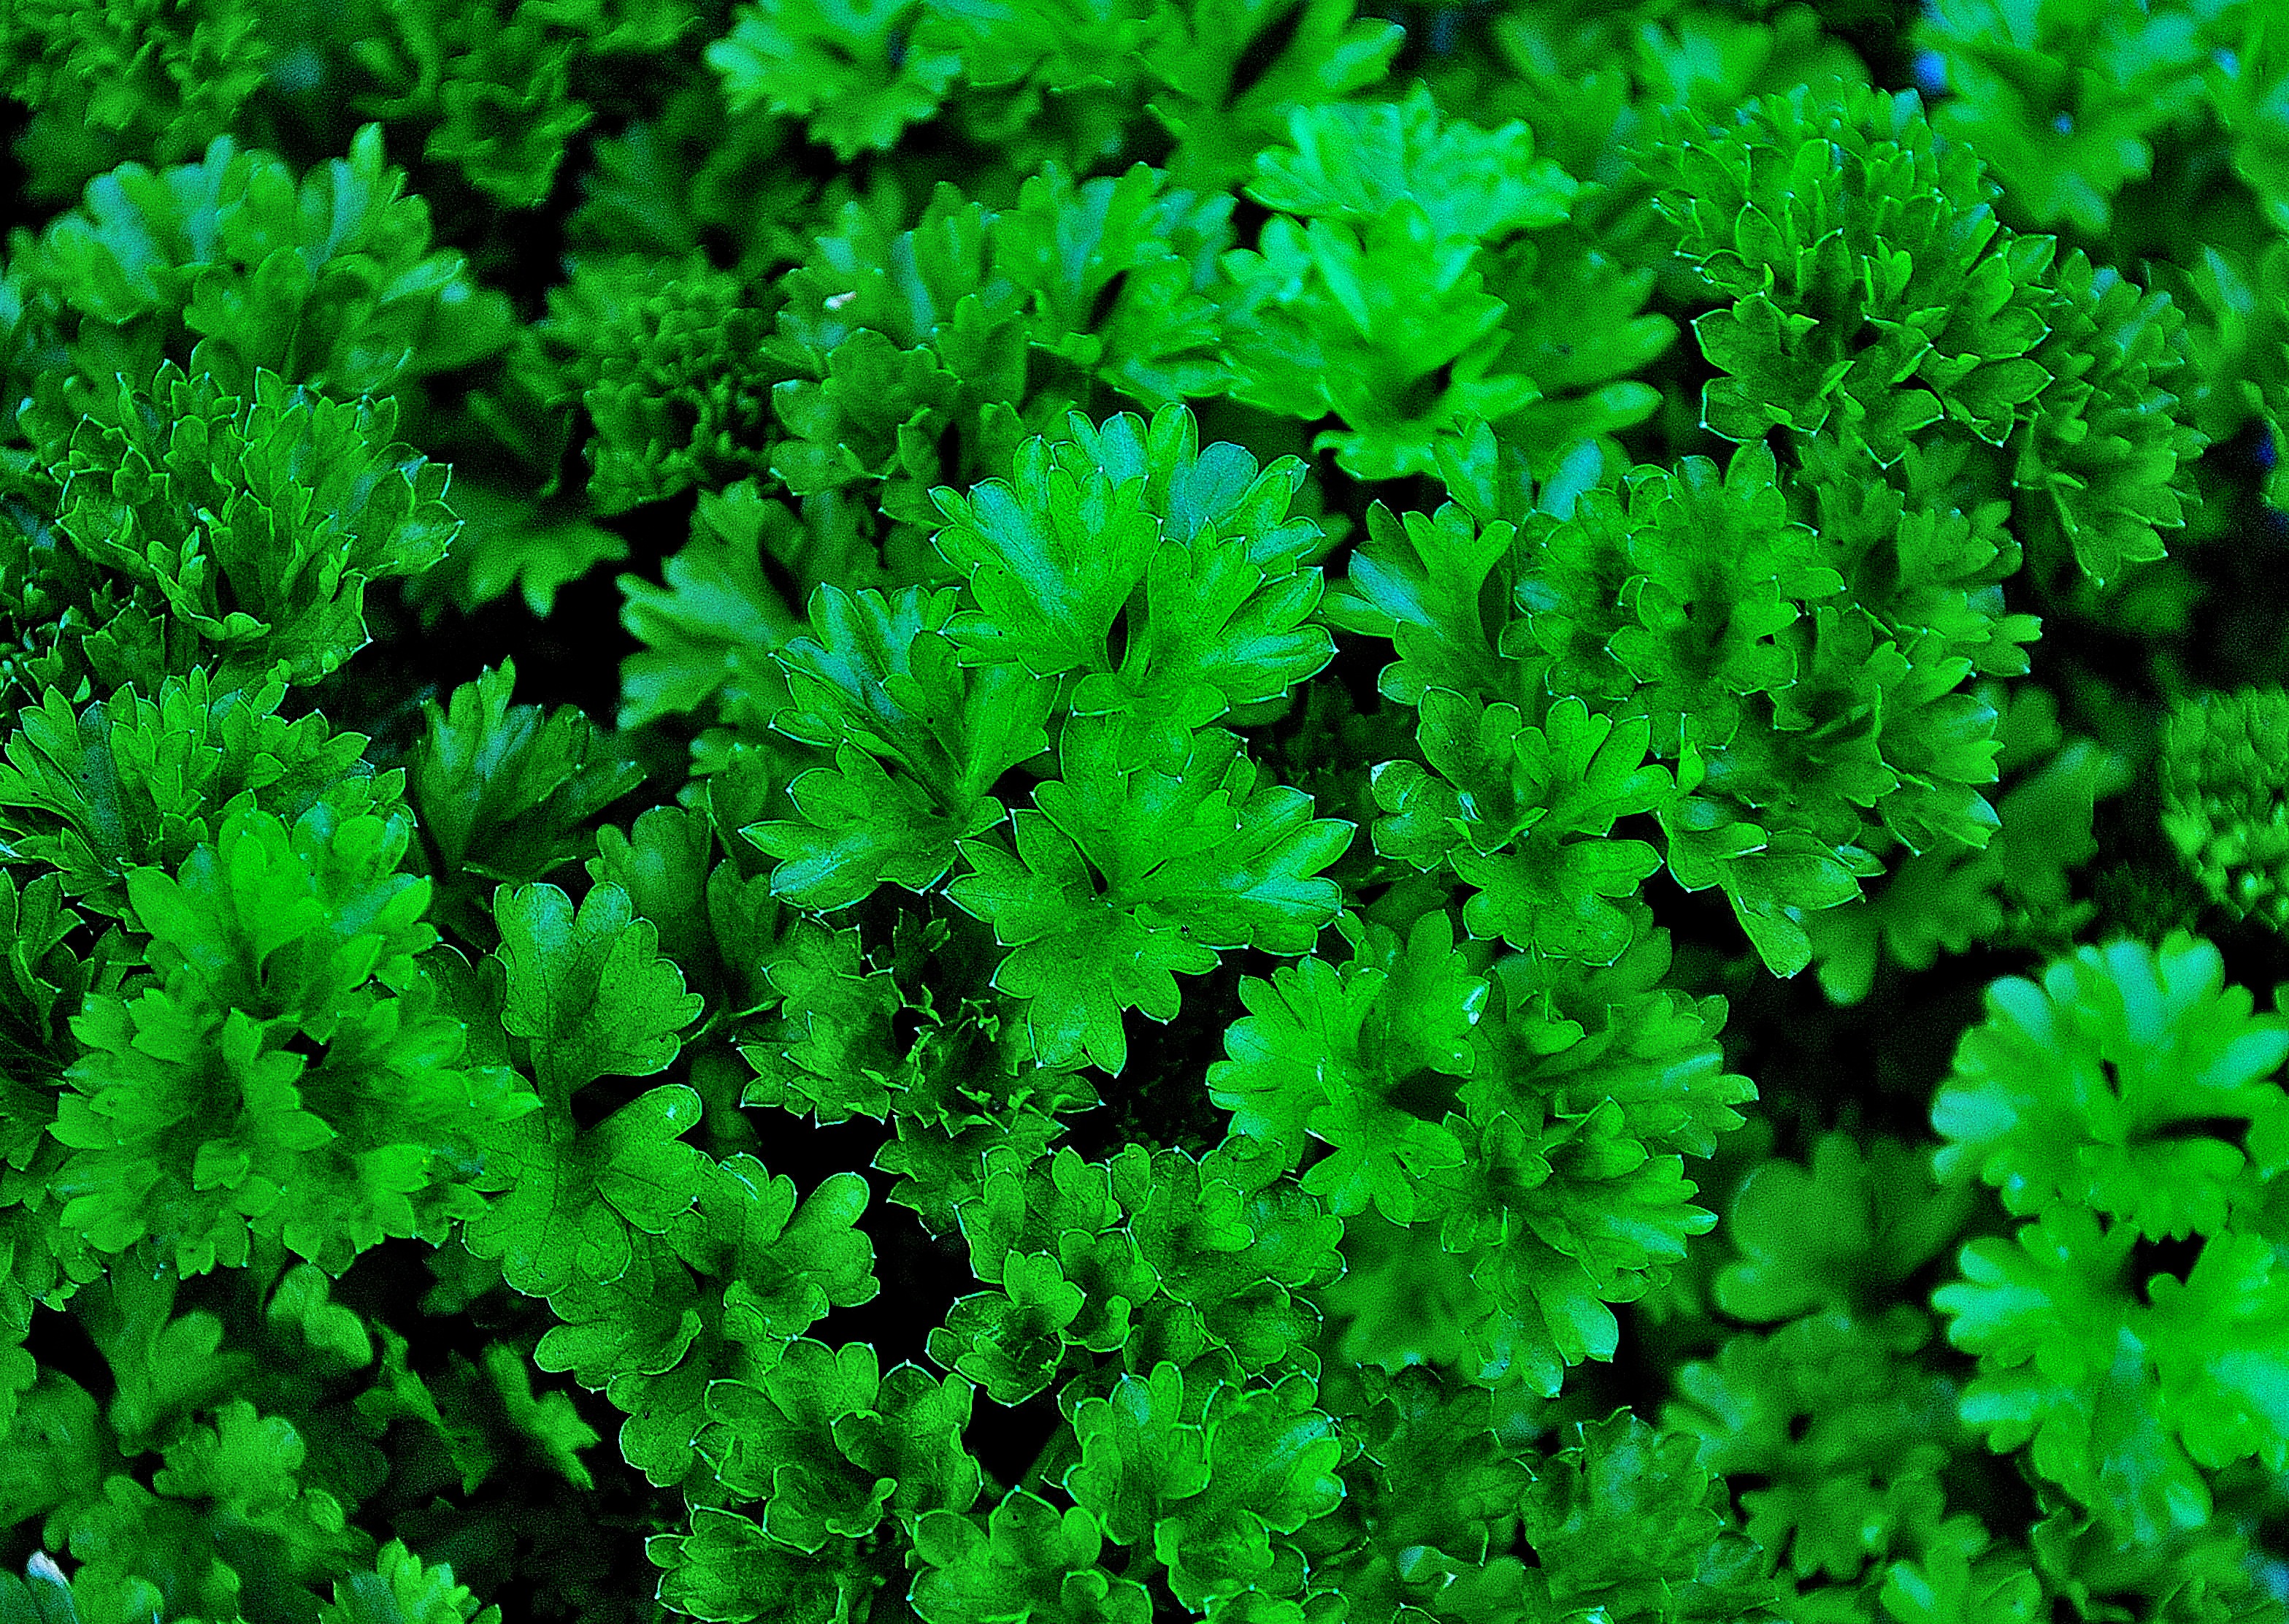
plant, leaf, flower, moss, food, green, herb, produce, kitchen, garden, close, eat, shrub, parsley, flowering plant, annual plant, aromatic herbs, land plant, apiales, leaf vegetable, parsley family